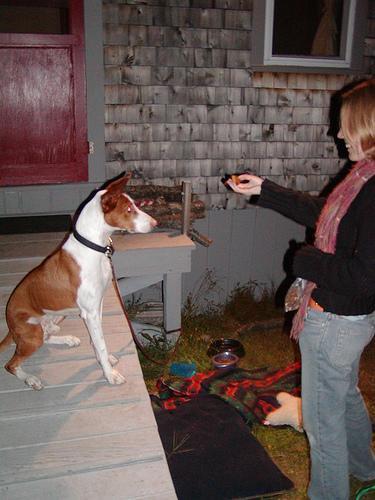
Ibizan_hound